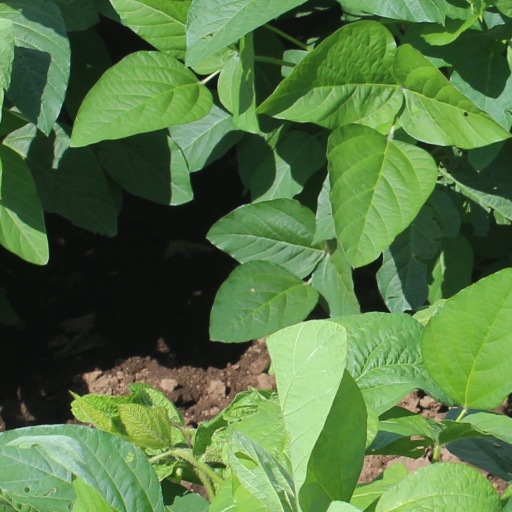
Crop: soybean